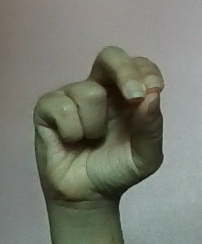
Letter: gaaf